Hawker Sea Fury

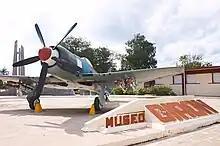
Cuban Sea Fury FB.11 preserved at the Museo Giron, Cuba in 2006

In 1958 during the Cuban Revolution, the "Fuerza Aérea del Ejercito de Cuba" (FAEC) purchased a total of 17 refurbished (ex-Fleet Air Arm) Sea Furies from Hawker, comprising fifteen FB.11s and two T.20 trainers. The aircraft were briefly flown by FAEC prior to the ousting of President Fulgencio Batista and the assumption of power by Fidel Castro. Following the change in government, the Sea Furies were retained by the "Fuerza Aérea Revolucionaria" ("Revolutionary Air Force"; FAR); these aircraft proved difficult to keep operational, partially because the new military lacked personnel experienced with the type.